Describe the emotion expressed in this image:  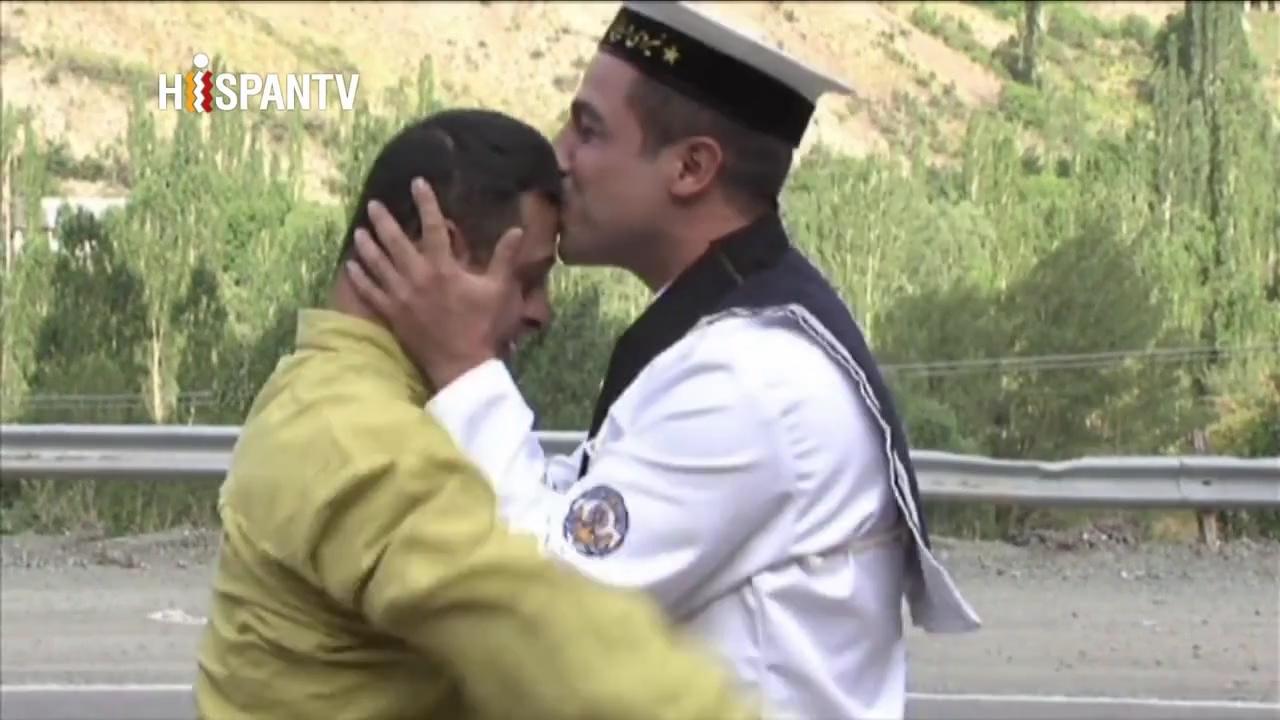
This person displays Fear, valence and arousal with high intensity.